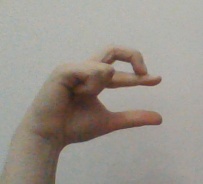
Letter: thal